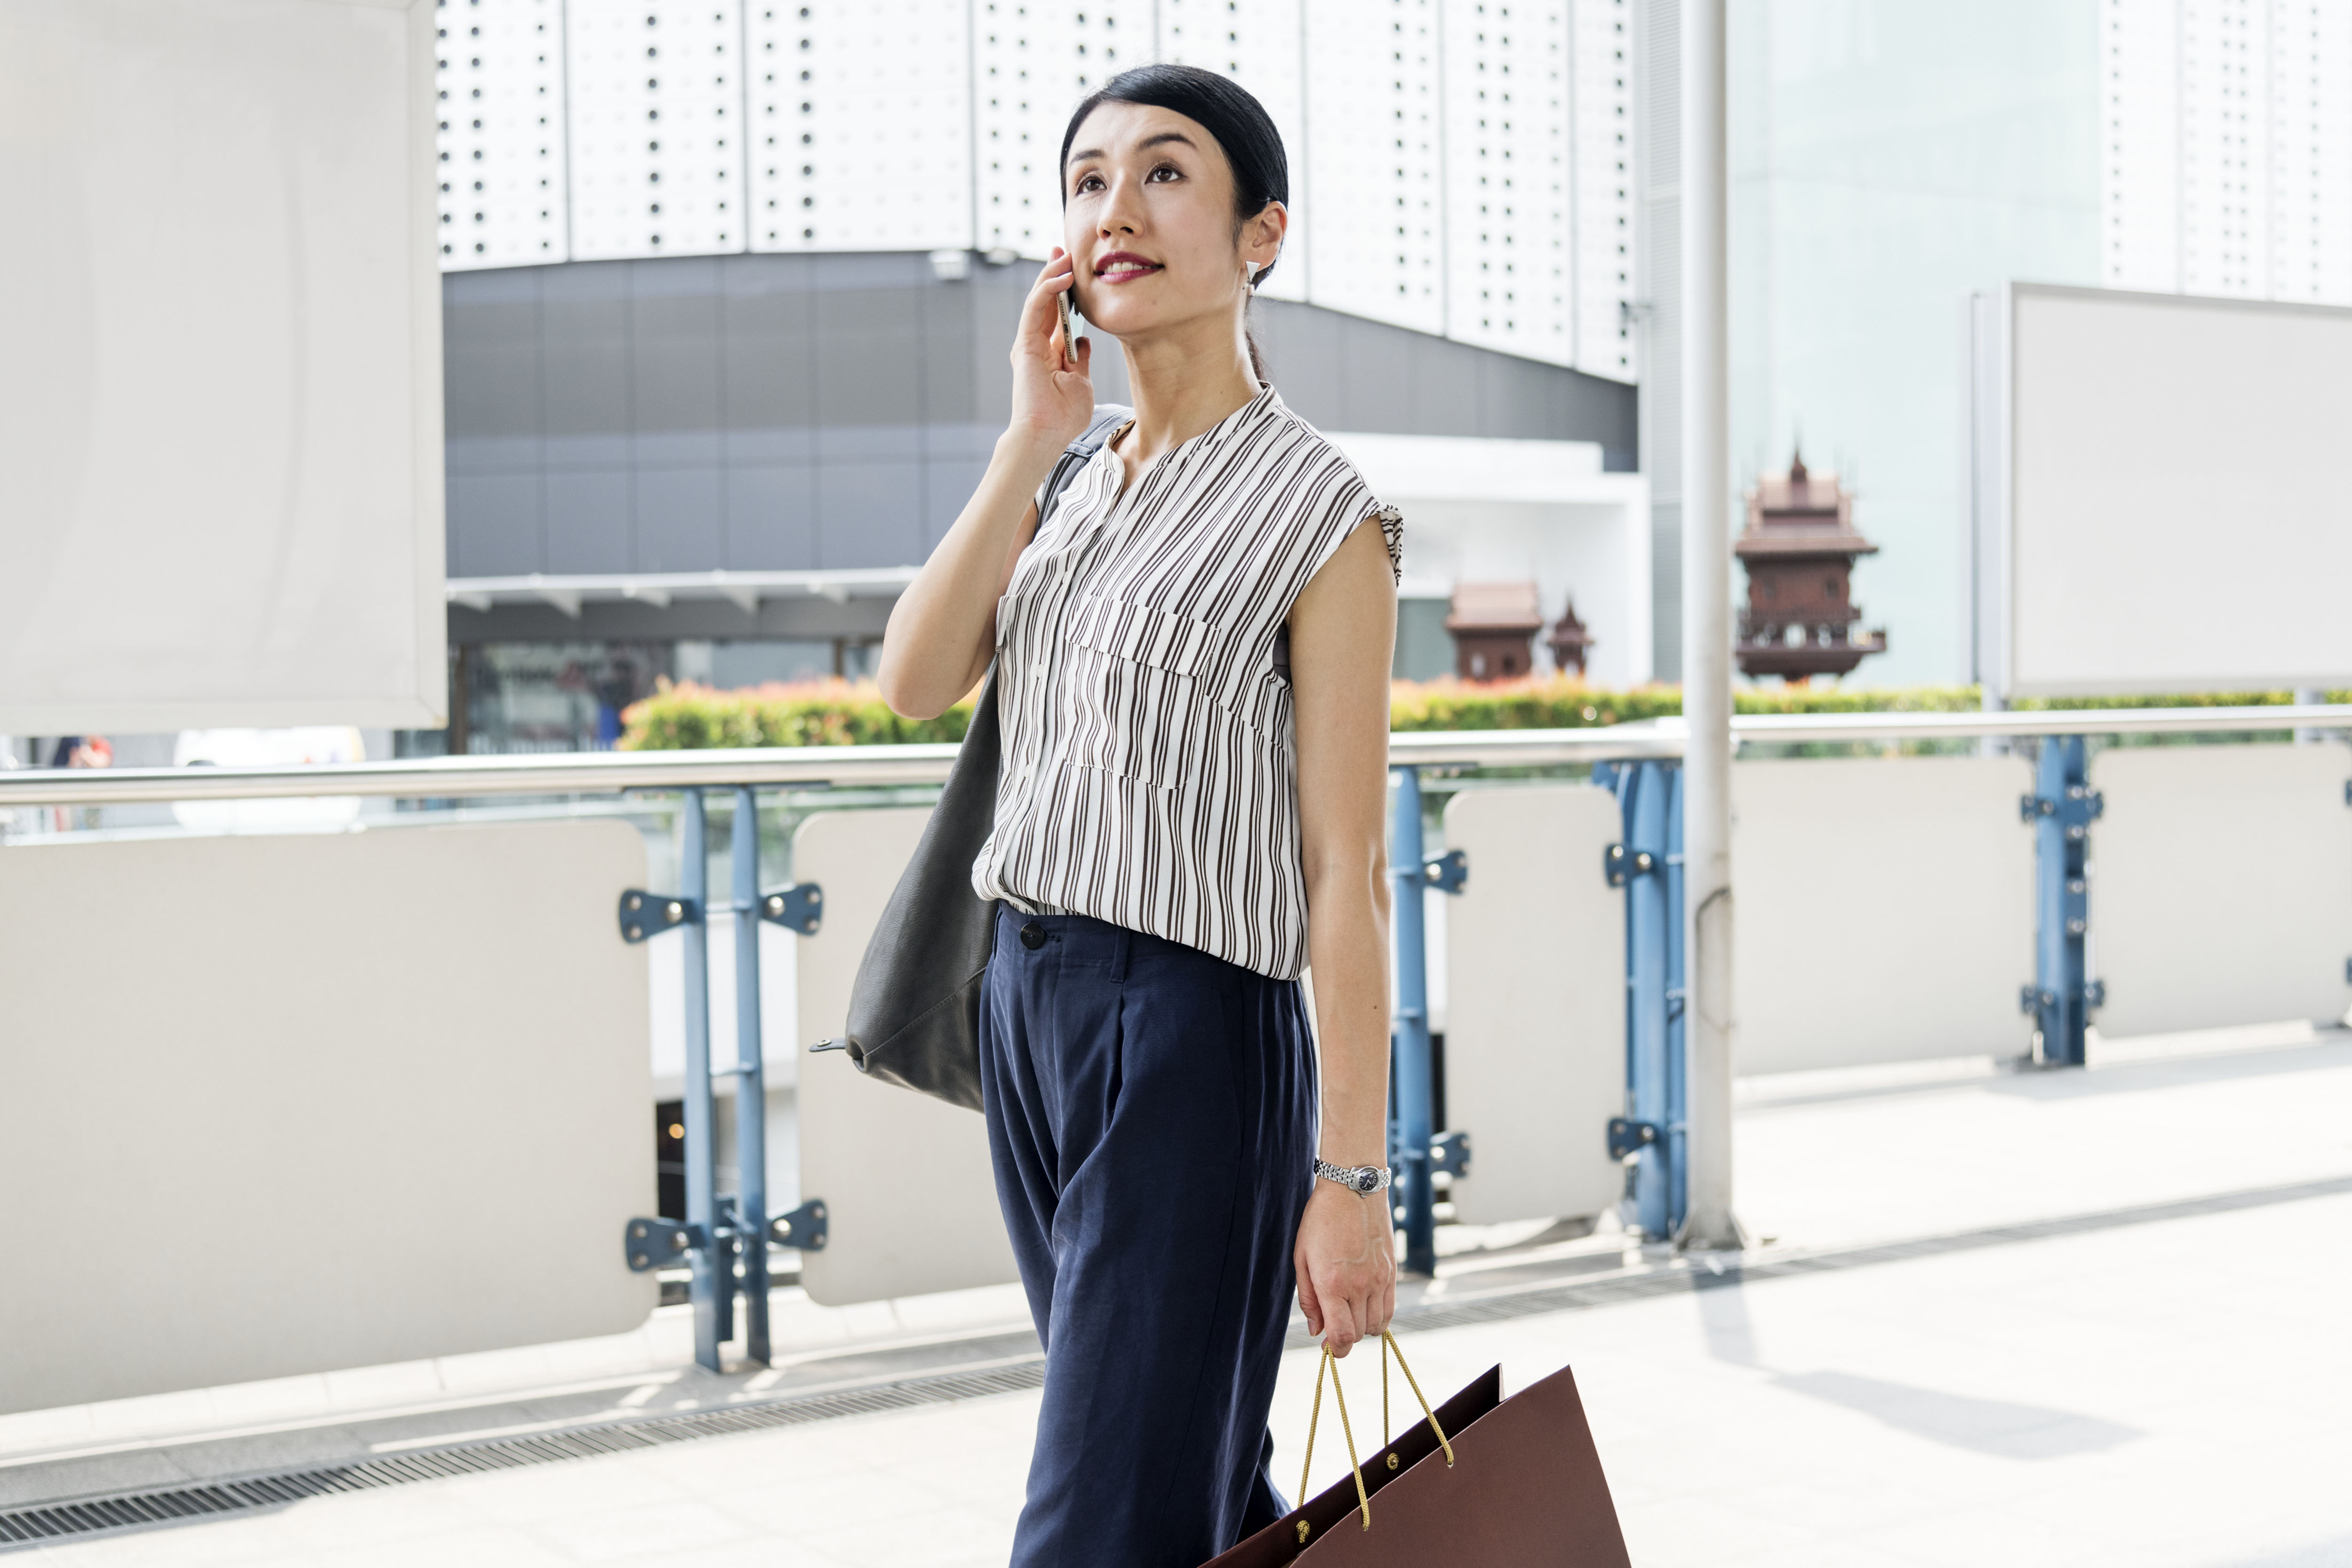
asia, asian, beautiful, call, calling, cellphone, communication, community, connecting, connection, conversation, data, device, digital, electronic, ethnicity, gadget, global, information, innovation, internet, japan, japanese, media, mobile, network, networking, online, phone, platform, pretty, sharing, smartphone, smiling, social, talking, technology, telephone, train station, wireless, woman, clothing, shoulder, fashion model, joint, fashion, outerwear, standing, top, sleeve, abdomen, neck, girl